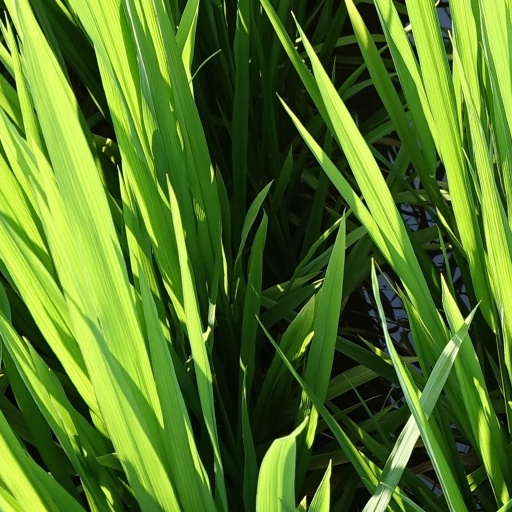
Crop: rice